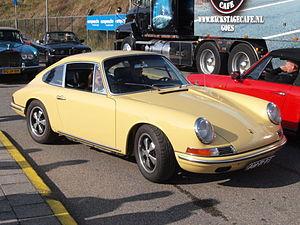
Alerte ! Extra-terrestres ! est le vingt et unième tome de la série de bande dessinée Ric Hochet.
Les Signes de la peur est le dix-neuvième tome de la série de bande dessinée Ric Hochet.
Requiem pour une idole est le seizième tome de la série de bande dessinée Ric Hochet.
Le Trio maléfique est le vingt-deuxième tome de la série de bande dessinée Ric Hochet.